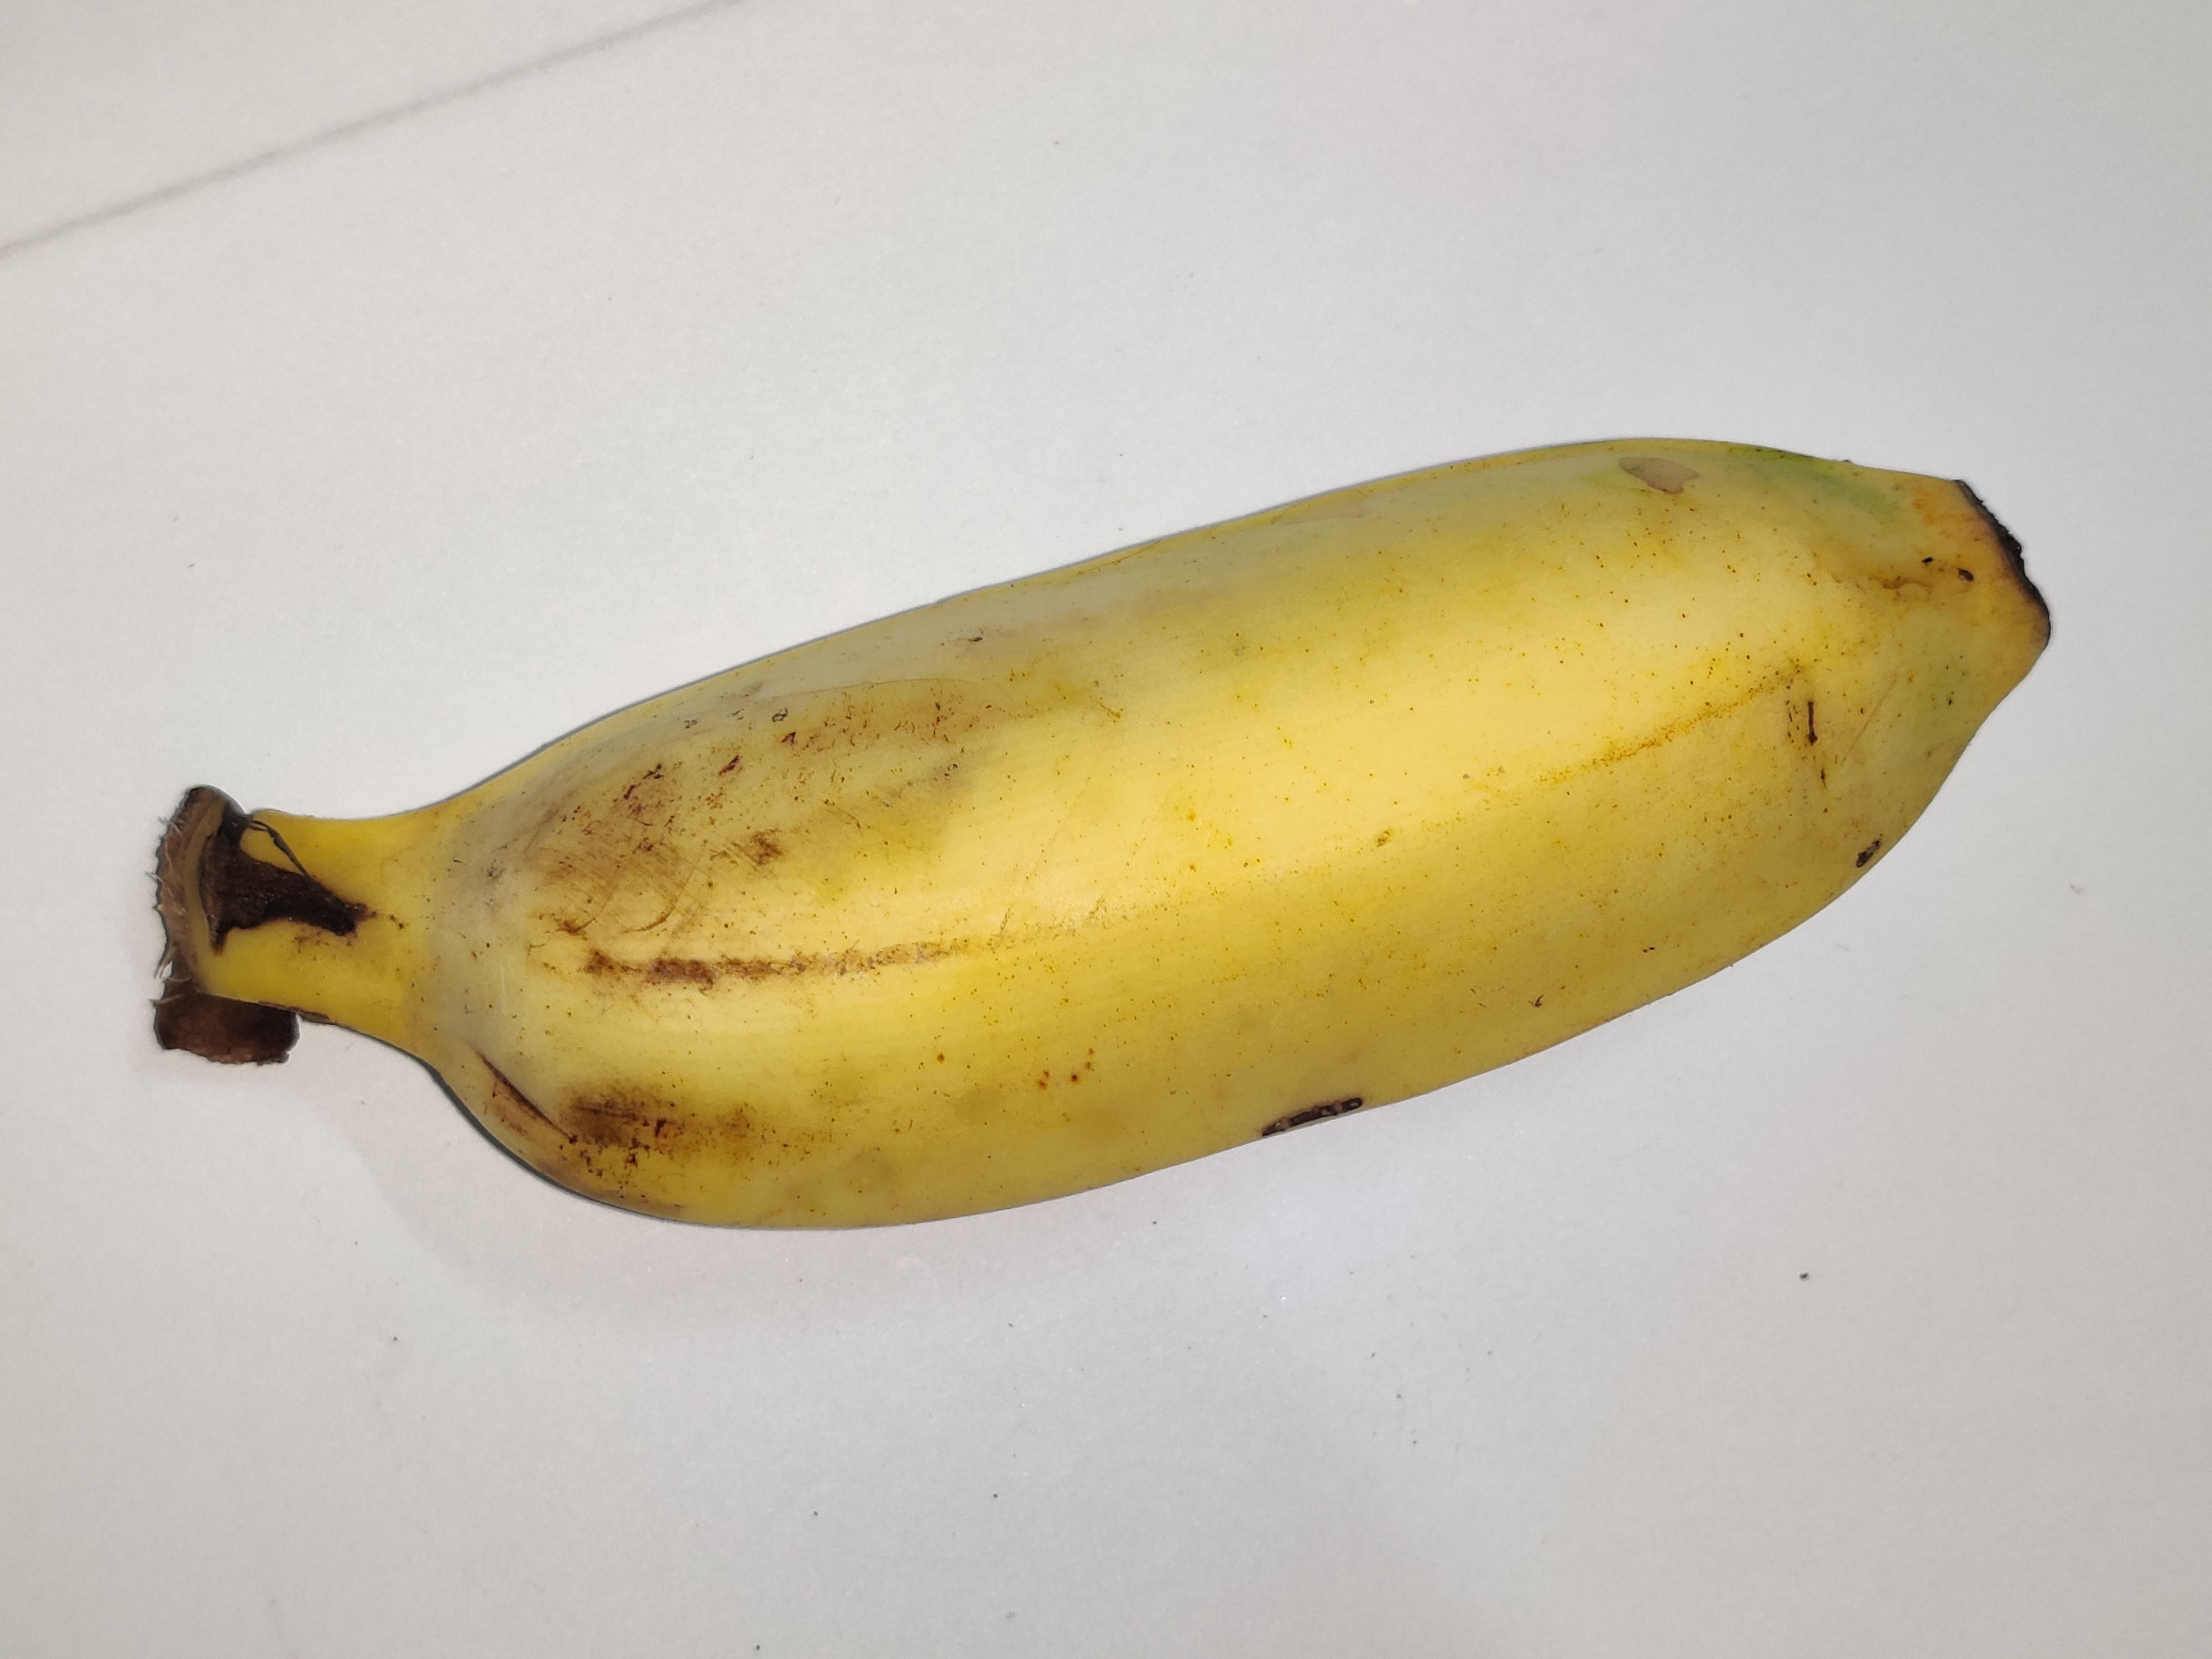
Fruit: banana
Grade: 1st-grade